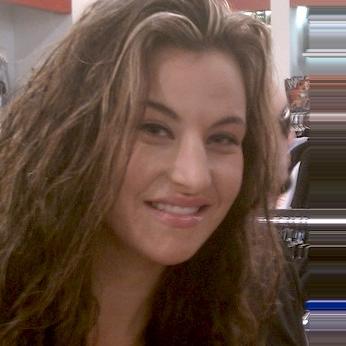
Age: 24